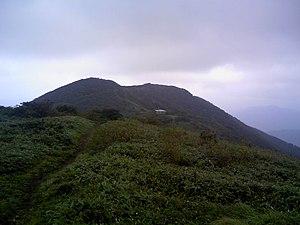
Le mont Nagi est une montagne située à la limite entre les villes de Chizu, dans la préfecture de Tottori et Nagi dans la préfecture d'Okayama au Japon. L'autre lecture du kanji de cette montagne est Nagisen.